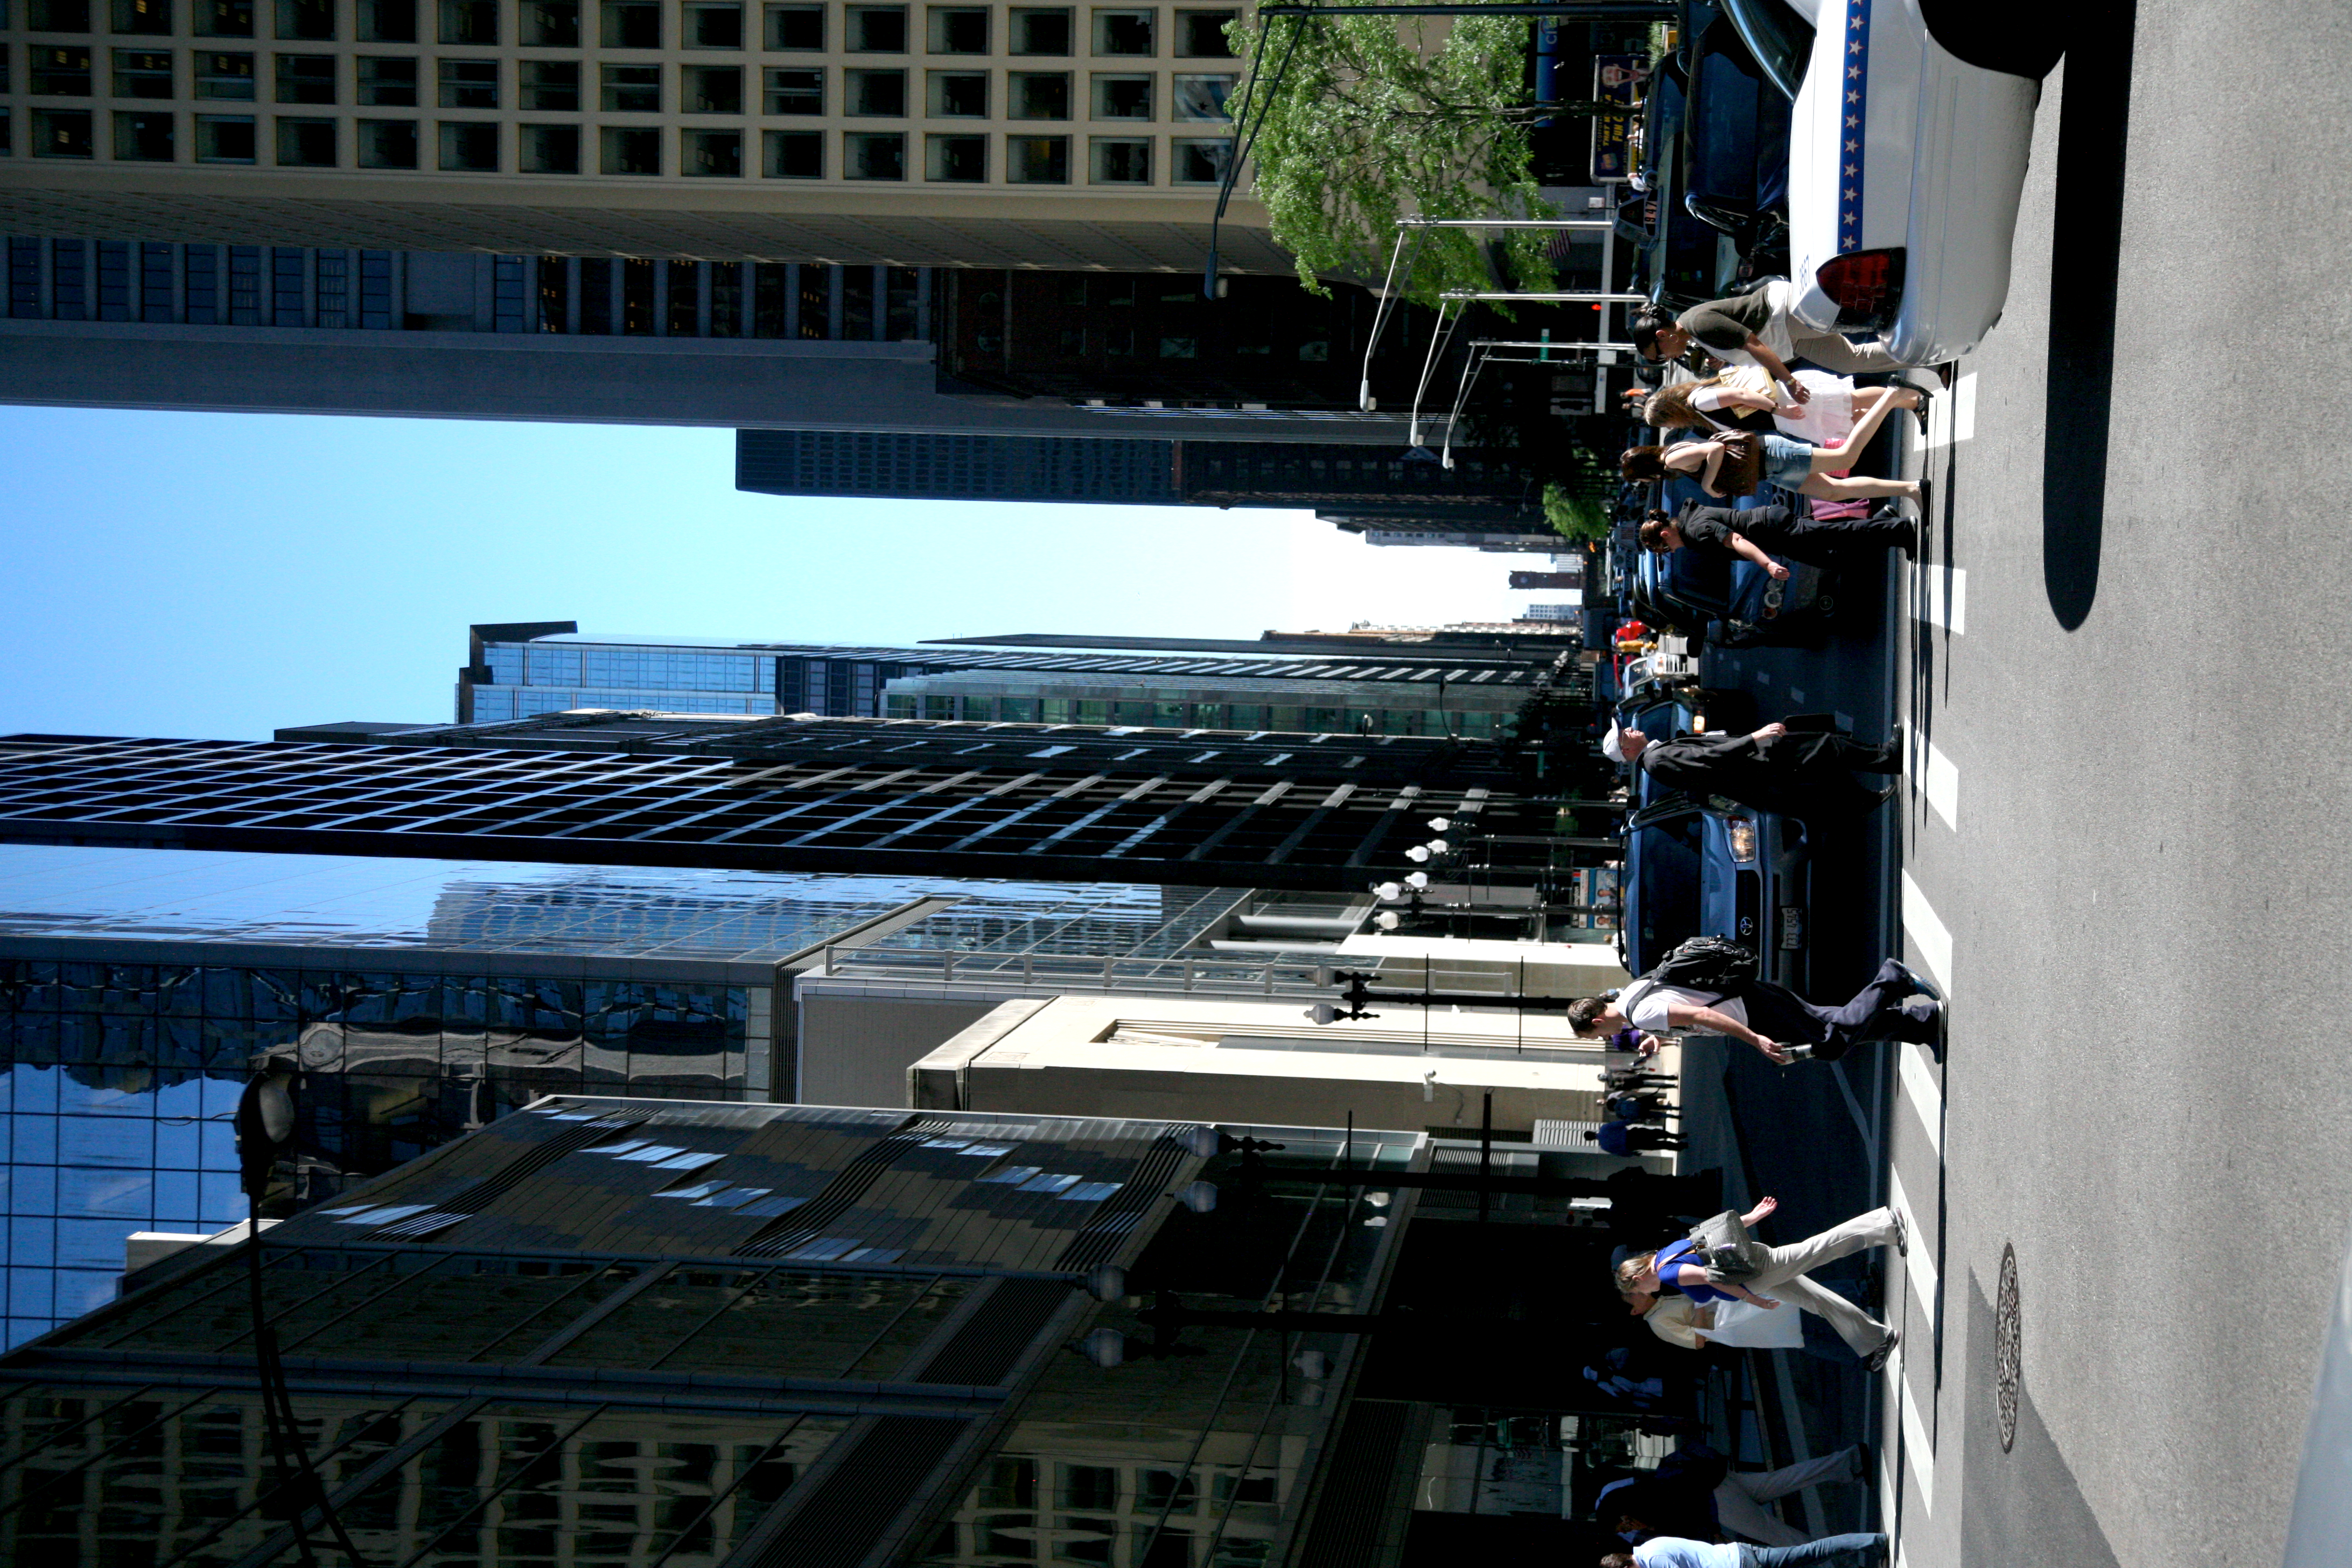
pedestrian, architecture, road, skyline, street, building, city, skyscraper, cityscape, downtown, vehicle, chicago, lane, infrastructure, pedestriancrossing, 5d, loop, metropolis, urban area, human settlement